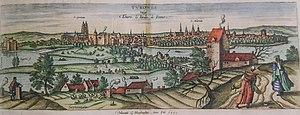
gravure de la ville de Tours en 1561 par Joris Hoefnagel
Le Vieux-Tours est un terme générique pour définir un ensemble de quartiers ou bourgs qui se sont réunis au cours du temps pour former le centre historique de la ville de Tours. Les quartiers du Vieux-Tours sont, d'ouest en est, Notre-Dame-la-Riche, Saint-Martin, Saint-Julien, Saint-Gatien, Saint-Pierre-des-Corps.